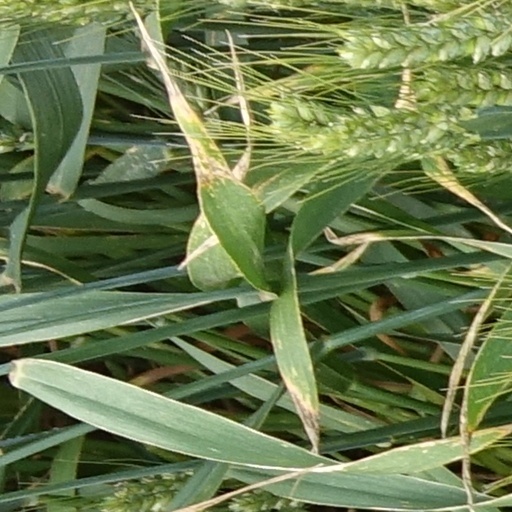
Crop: wheat